Luo Huining

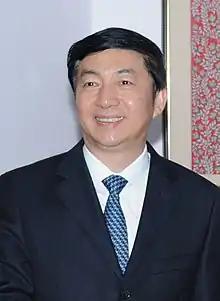
Luo in 2012

Luo Huining (born 5 October 1954) is a senior member of the Chinese Communist Party who was the director of the Liaison Office of the Central People's Government in Hong Kong between 2020 and 2023. A native of Yiwu, Zhejiang, he was previously the Governor, then Party Secretary of Qinghai before being appointed Party Secretary of Shanxi.